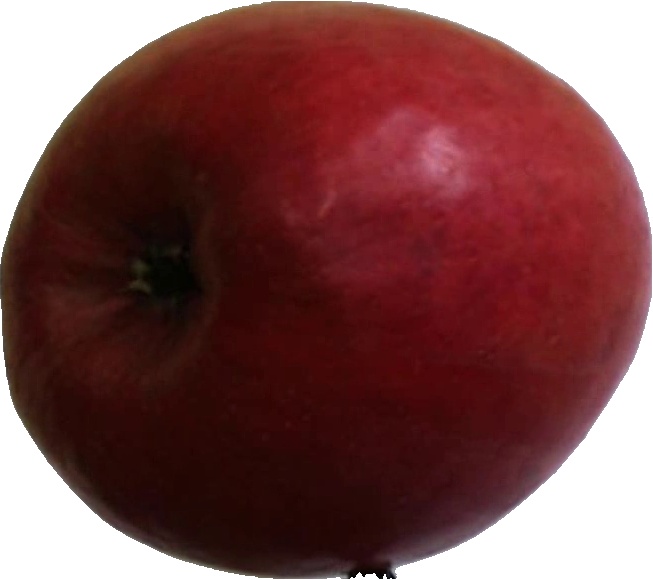
Label: apple_crimson_snow_1